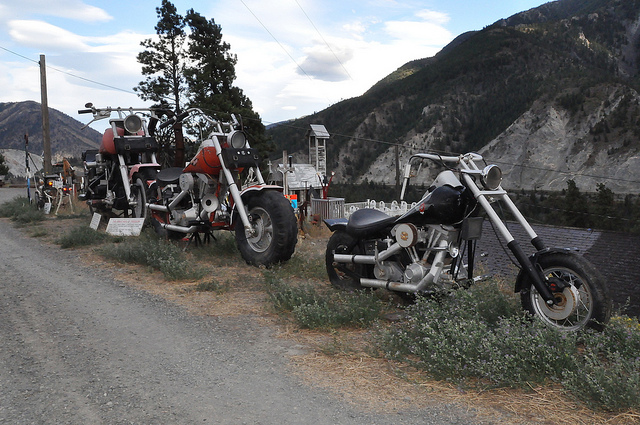
user: Given an image and a question. Answer the question in a short answer. Question: What should you wear with this vehicle? Short Answer:
assistant: helmet